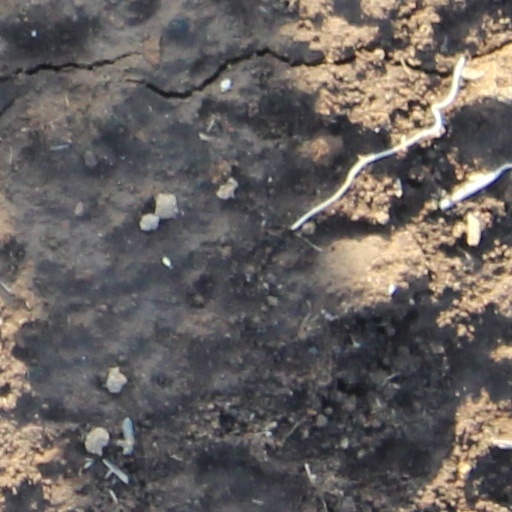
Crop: wheat